The Settlement Exhibition

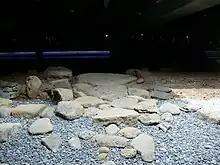
Remains of the longhouse

In 2001 archaeological remains were excavated in Aðalstræti, which turned out to be the oldest relics of human habitation in Reykjavík, from before AD 871±2. The findings included a hall or a longhouse, from the tenth century, which is now preserved in its original location as the focal point of the exhibition about life in Viking Age Reykjavík.